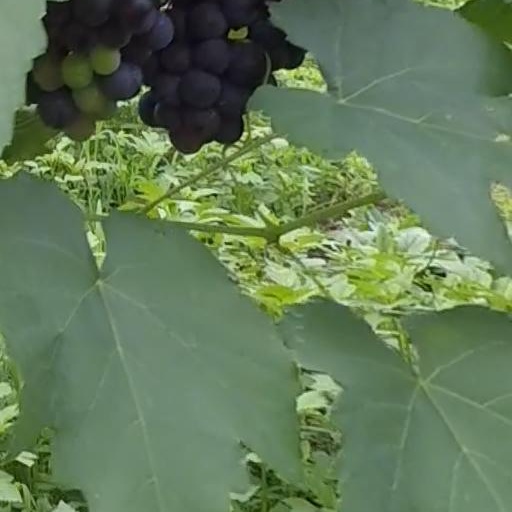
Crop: grape